The Sonny Kendis Show

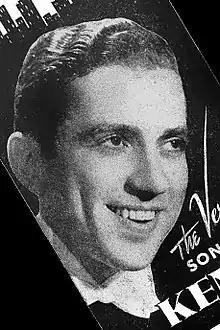
Sonny Kendis, c. 1943

The Sonny Kendis Show was an early United States television series which aired on CBS Television from April 18, 1949, to circa January 3, 1950. Unusually, the series aired in a 10-minute time slot, at 7:45pm to 7:55pm ET on Mondays, Tuesdays, Thursdays, and Fridays, preceded by the 15-minute "CBS Television News", and followed by the 5-minute "Ruthie on the Telephone".